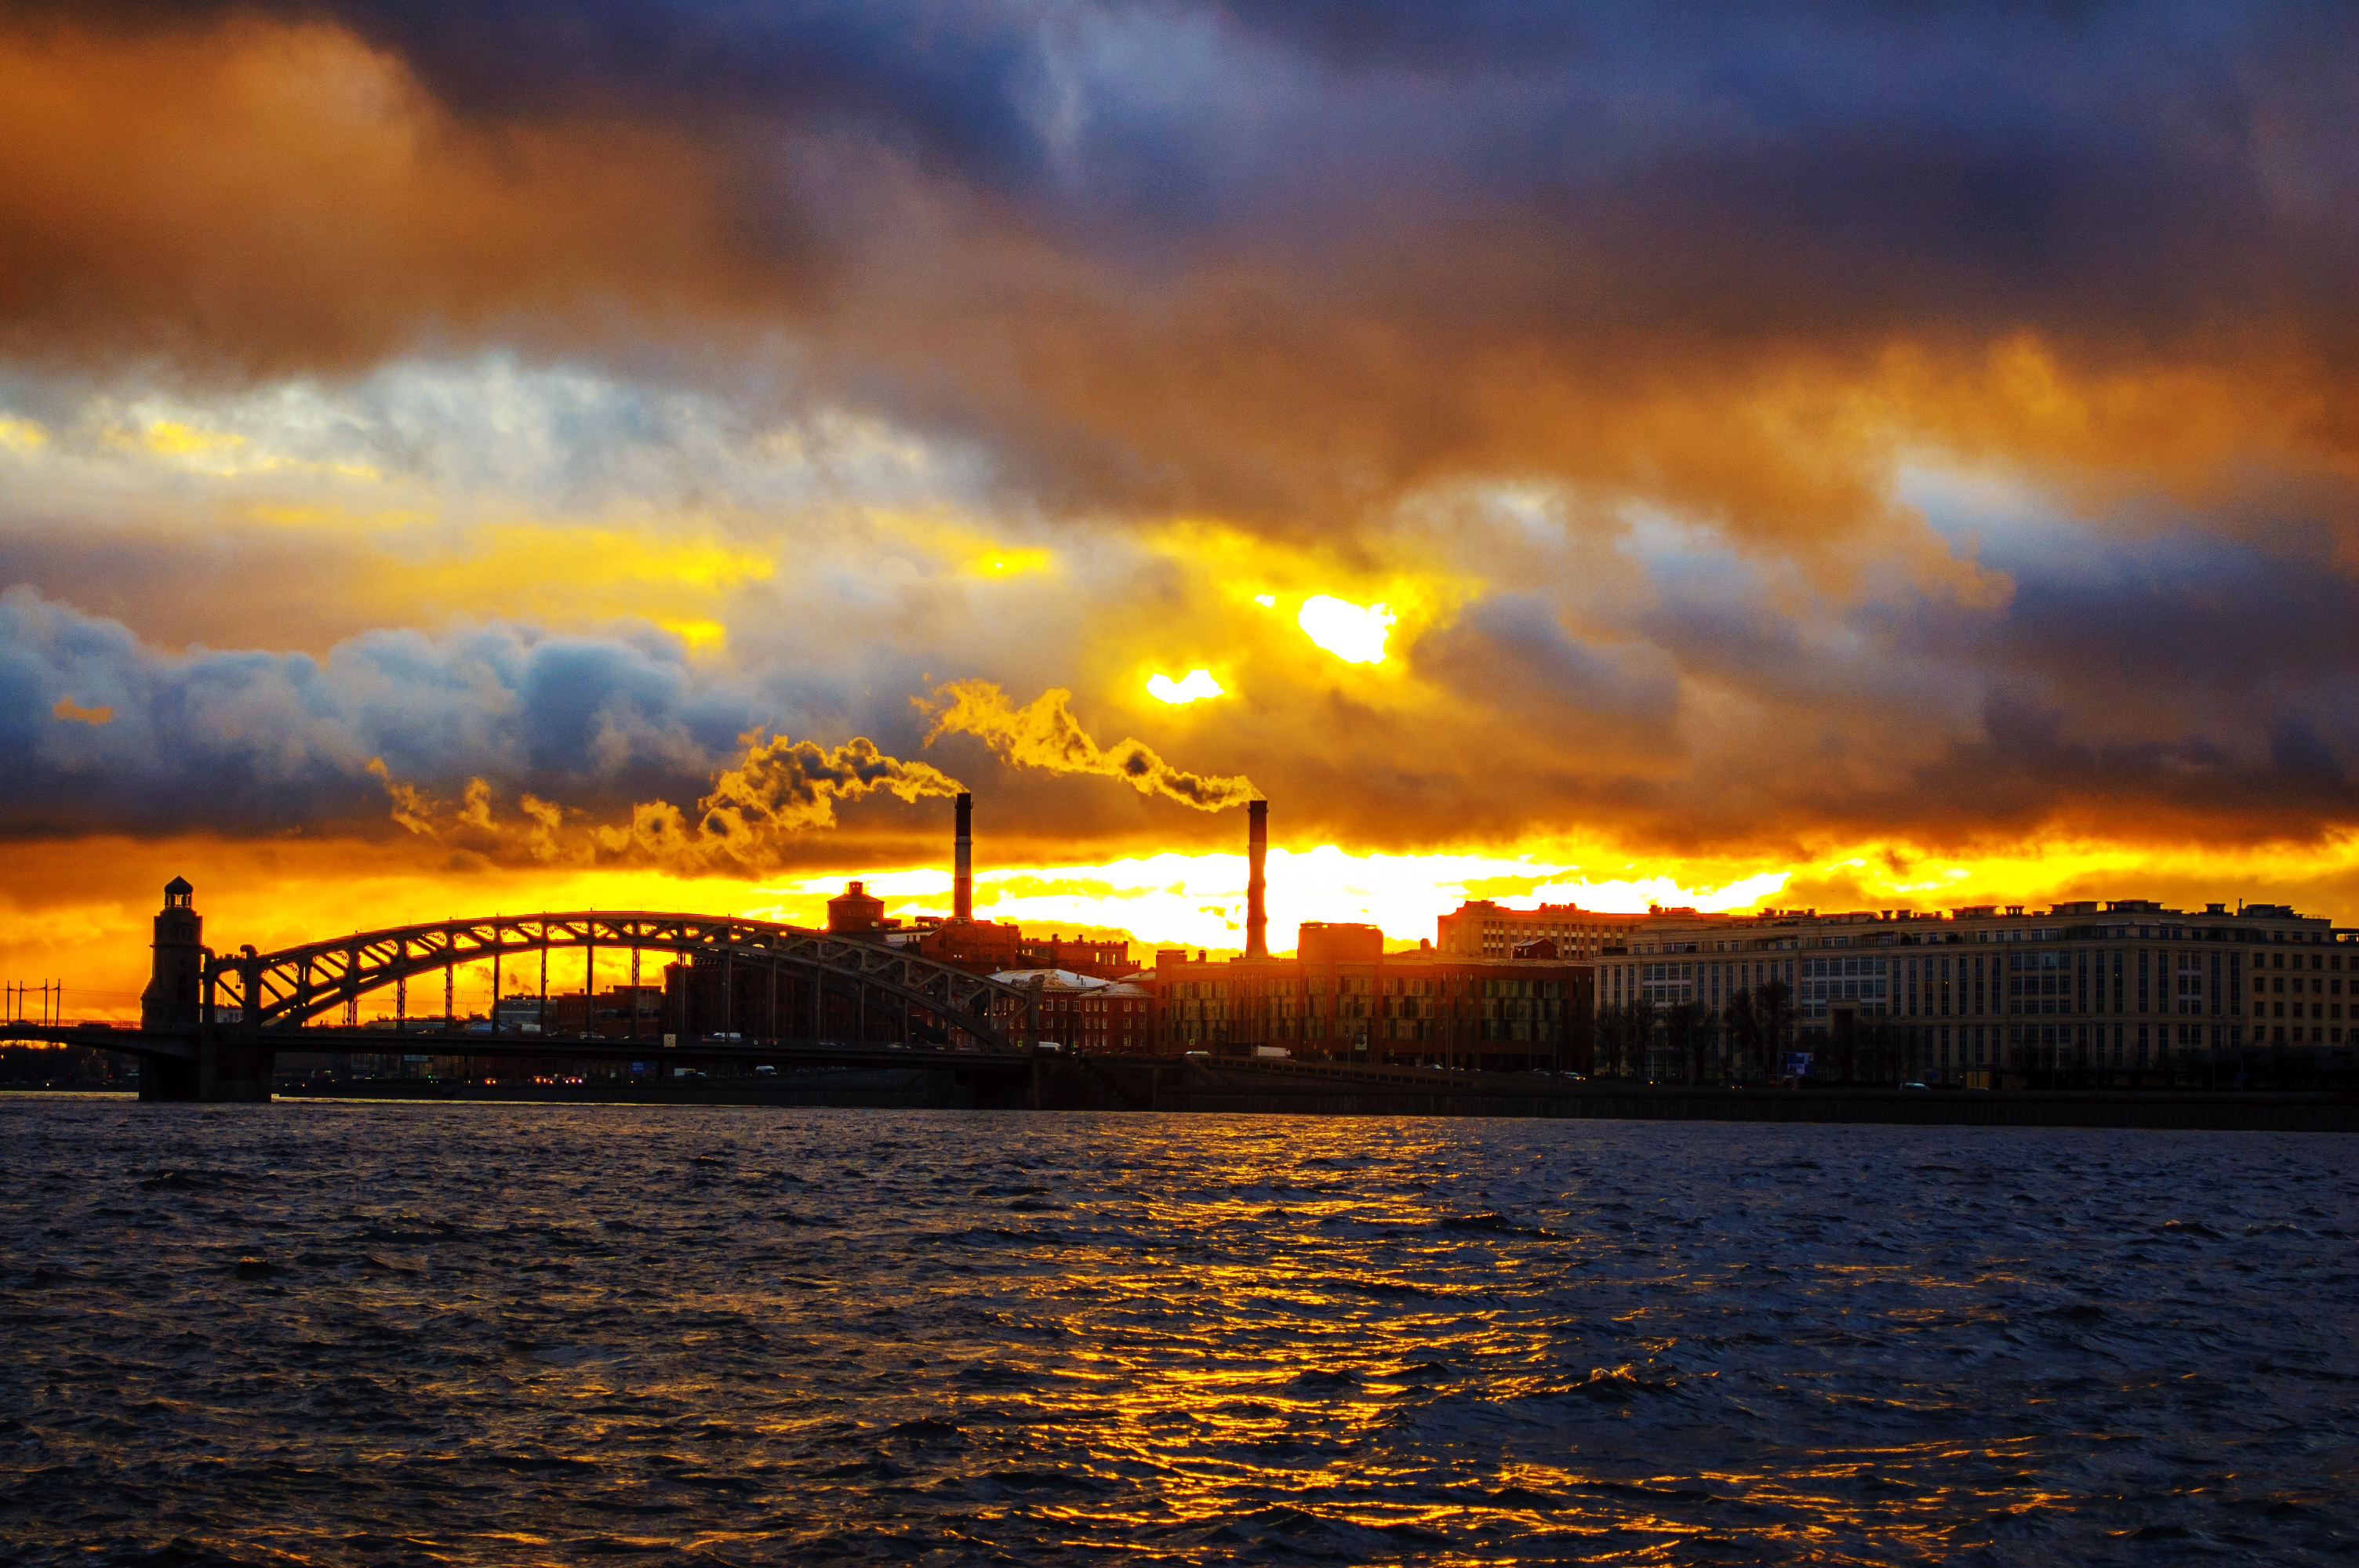
images, cloud, water, sky, water resources, atmosphere, afterglow, dusk, red sky at morning, sunlight, lake, sunrise, sunset, cumulus, waterway, landscape, city, cityscape, sun, horizon, calm, natural landscape, shore, dawn, bridge, astronomical object, ocean, coast, evening, reflection, sound, meteorological phenomenon, wave, wind wave, reservoir, nonbuilding structure, night, bay, channel, skyline, pier, sea, fixed link, inlet, vacation, beam bridge, darkness, river, silhouette, loch